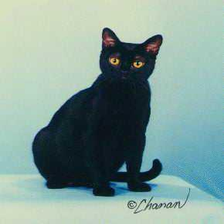
Species: cat
Breed: Bombay